Geographical midpoint of Europe

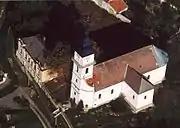
Church in Tállya

It is claimed that a 1992 survey found that the geometric centre of Europe is in the village of Tállya, Hungary . In 2000, a sculpture was erected in the village, with a table on it declaring the place the "Geometric Centre of Europe".